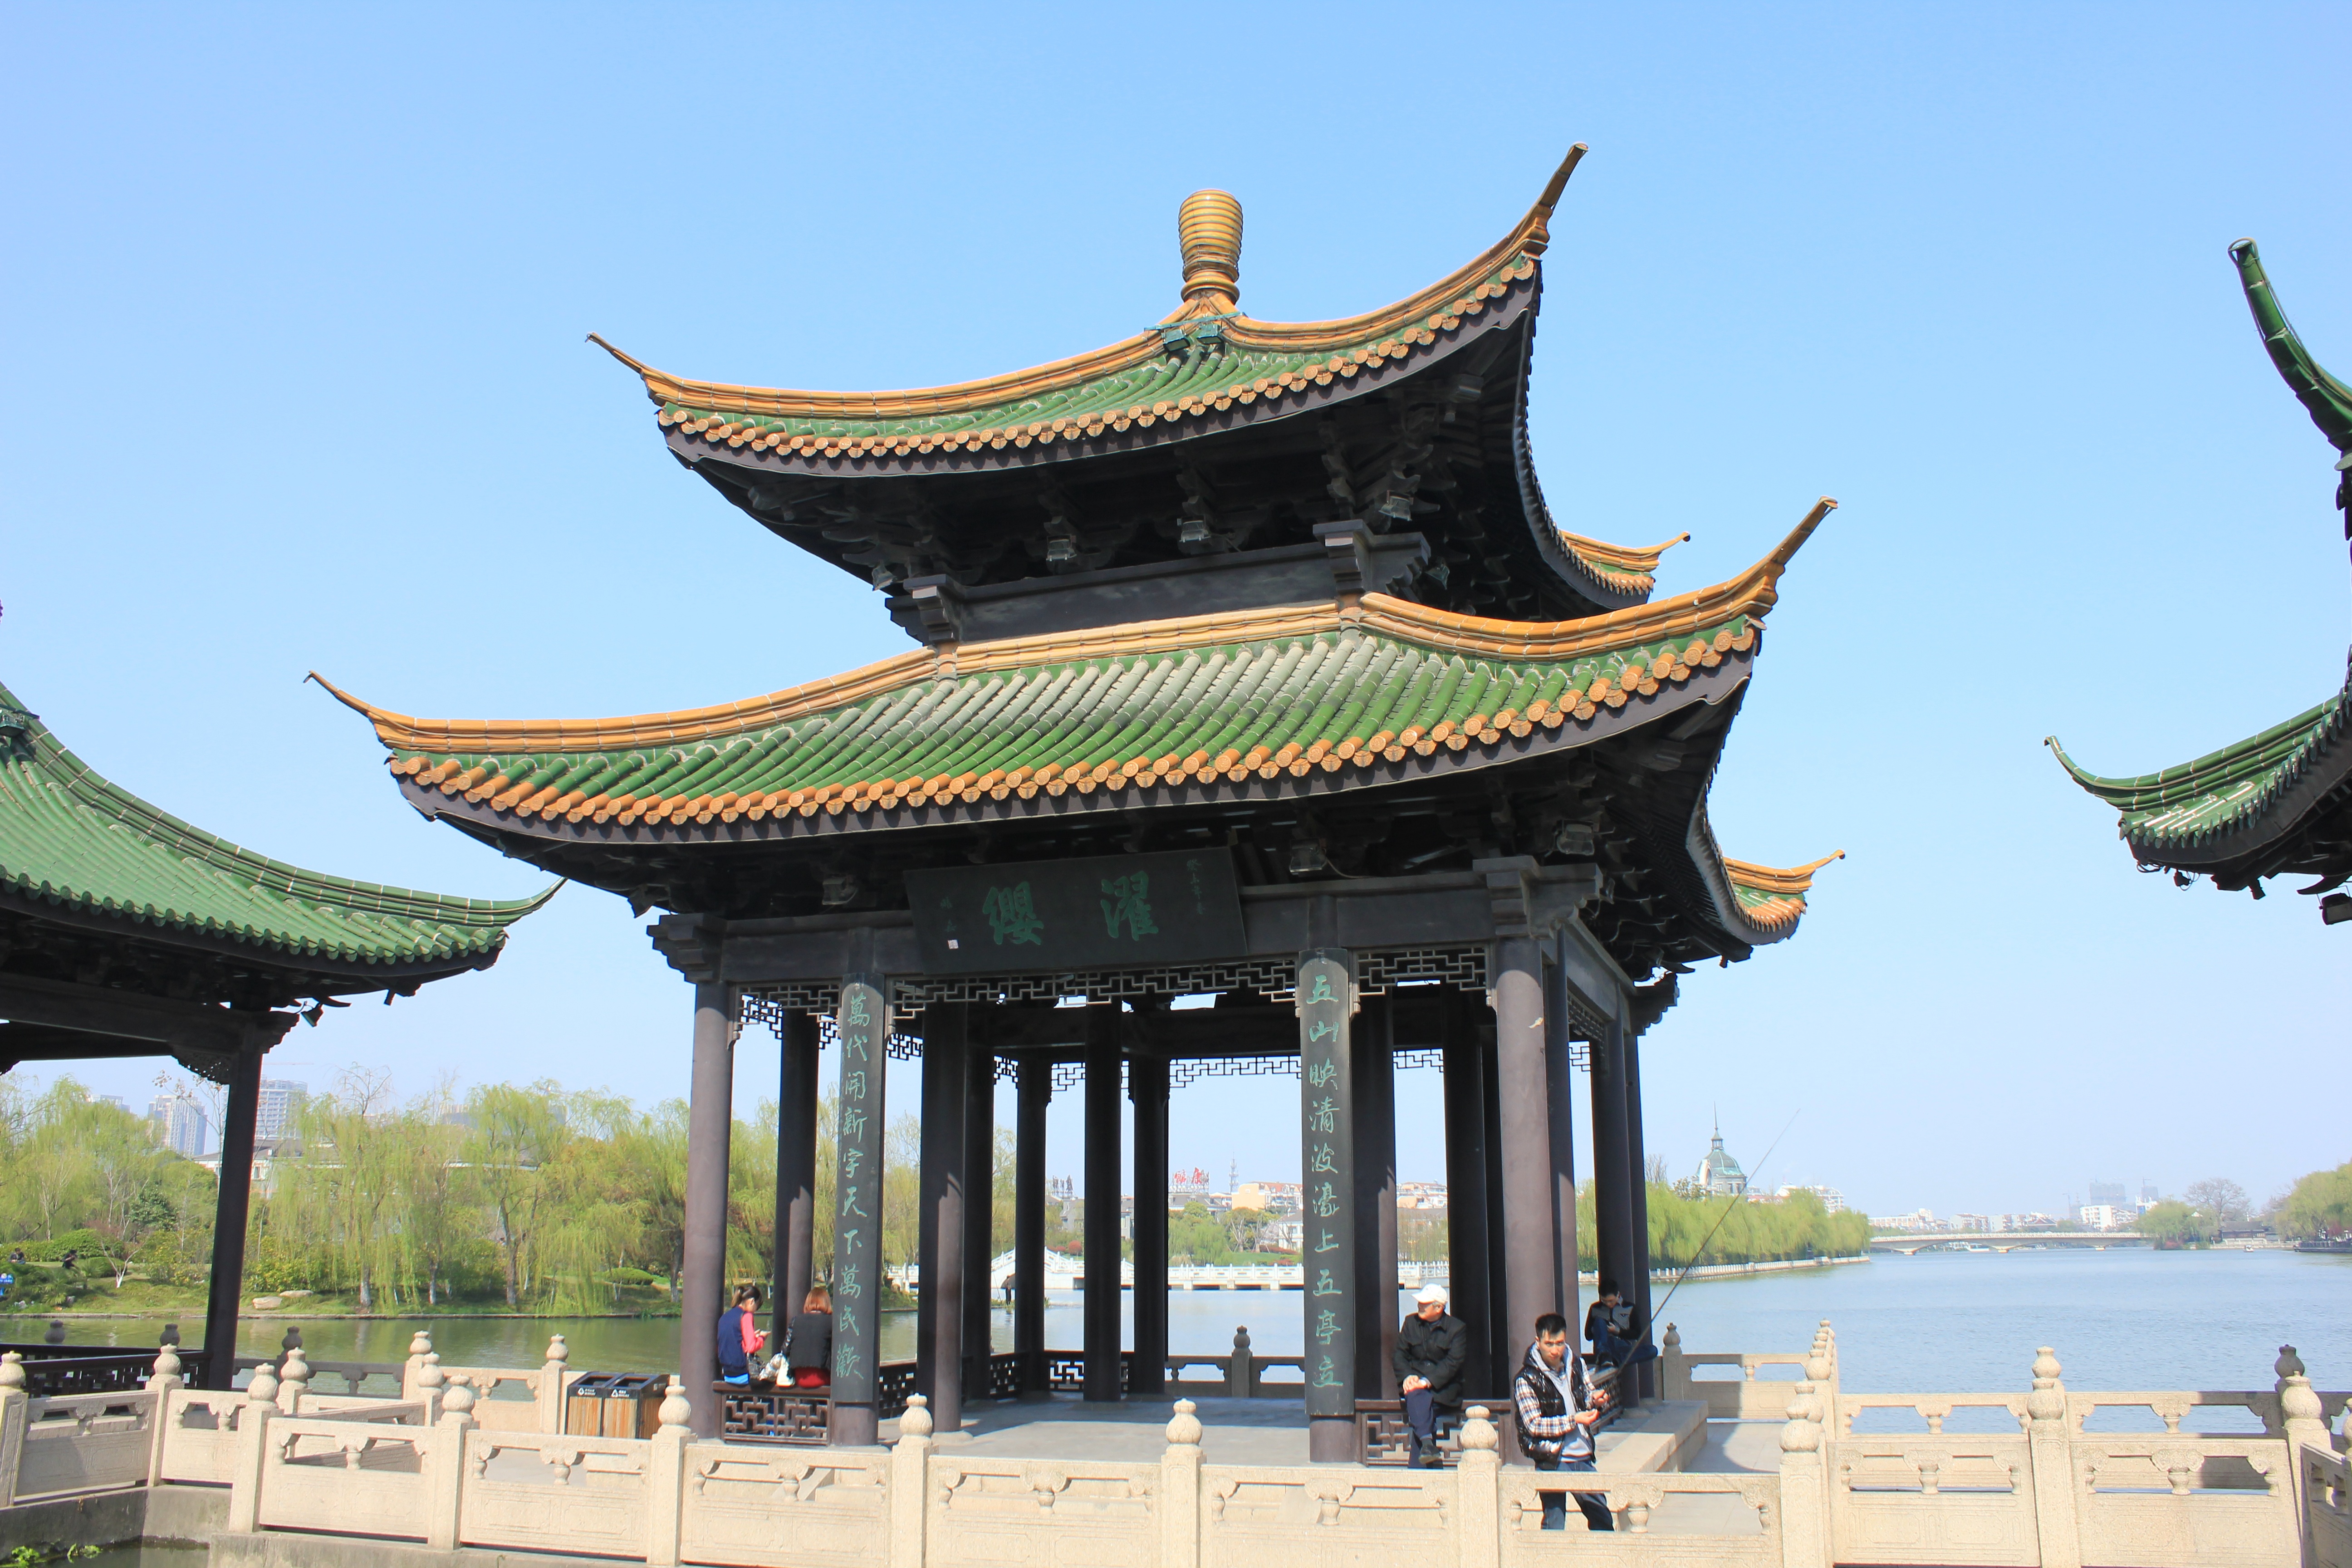
building, palace, tower, gazebo, place of worship, temple, pavilion, chinese architecture, pagoda, historic site, shinto shrine, haohe